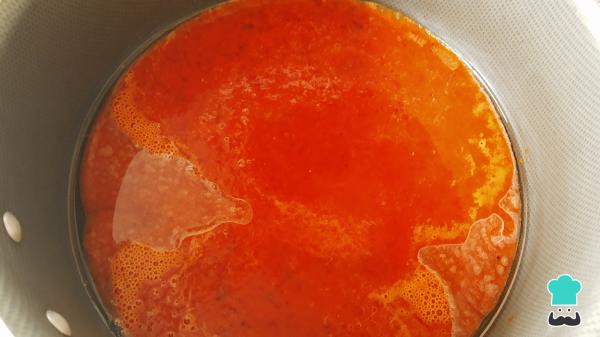
En una olla calienta el aceite y, enseguida vierte la salsa de chile guajillo licuada, puedes colar la antes si lo prefieres. A continuación, a fuego bajo mezcla para que se vaya integrando, añade también un poco de sal y pimienta al gusto y cocina durante 6-8 minutos. Cuando esté lista la salsa, reserva.